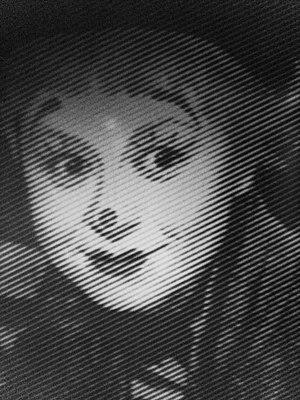
La strada est un film italien réalisé par Federico Fellini et sorti en 1954.